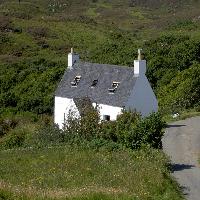
Weather: cloudy or overcast